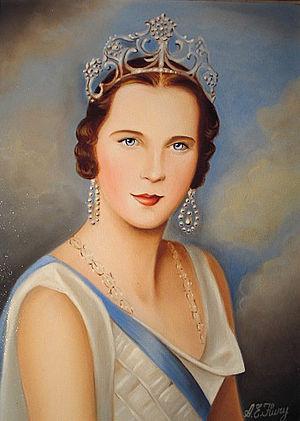
Marie-José de Belgique, princesse de Belgique puis, par son mariage, reine d'Italie est née à la villa Osterrieth à Mariakerke, en Belgique, le 4 août 1906 et morte à Thônex, en Suisse, le 27 janvier 2001.